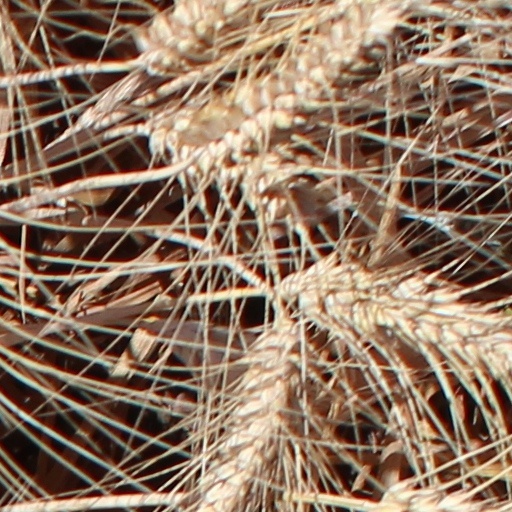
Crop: wheat